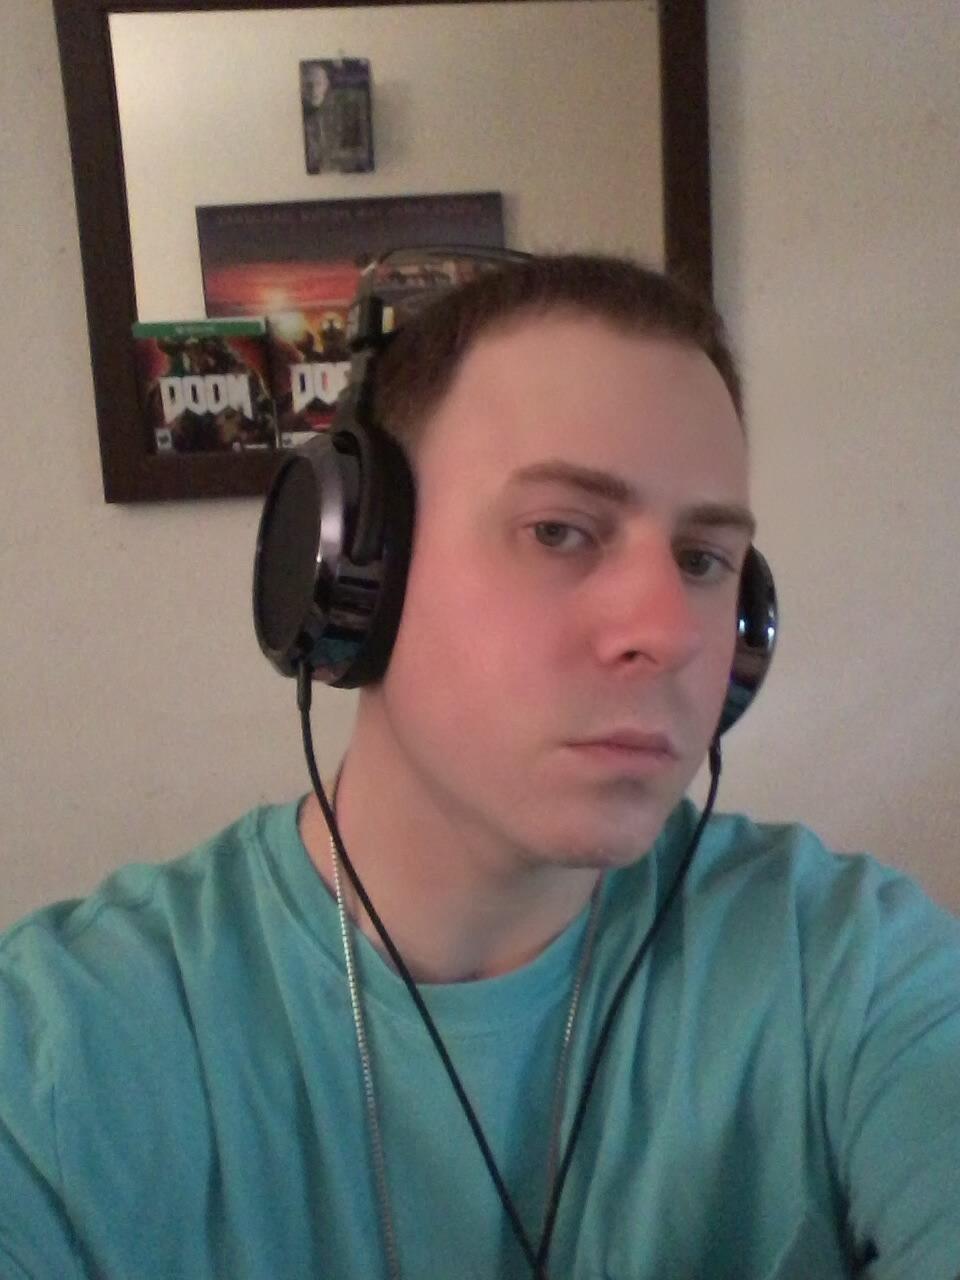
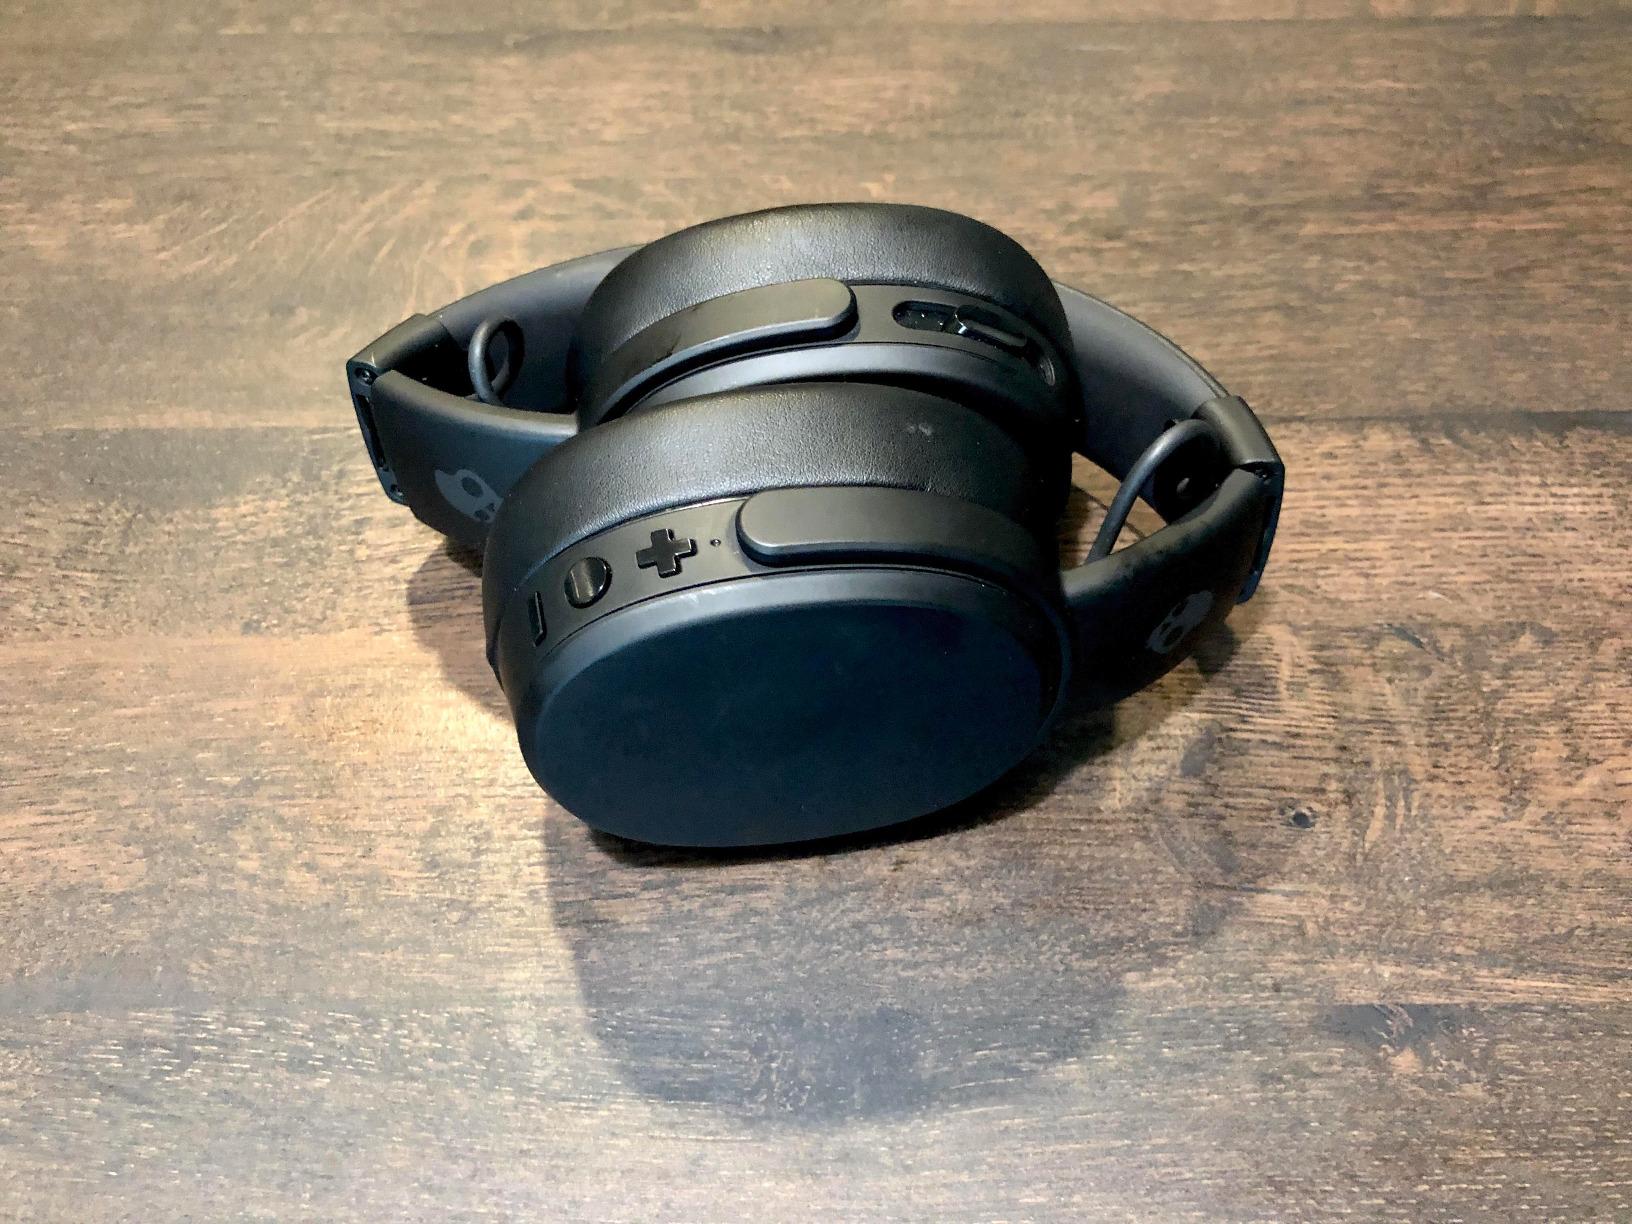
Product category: headphones
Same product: no